Mia Wasikowska

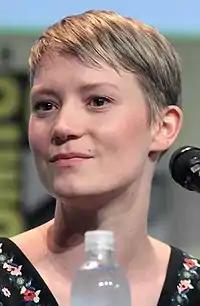

In 2011, Wasikowska played the small supporting role of Shia LaBeouf's character's love interest in John Hillcoat's "Lawless". Later in the year, she filmed the lead in Park Chan-wook's English-language debut, "Stoker". "Lawless" premiered at Cannes in May 2012, while "Stoker" debuted at Sundance in January 2013. Wasikowska also appeared in Miu Miu's spring 2012 fashion campaign. In 2012, she made her second appearance in a "Vanity Fair" Hollywood Issue, this time being featured on the cover panel.